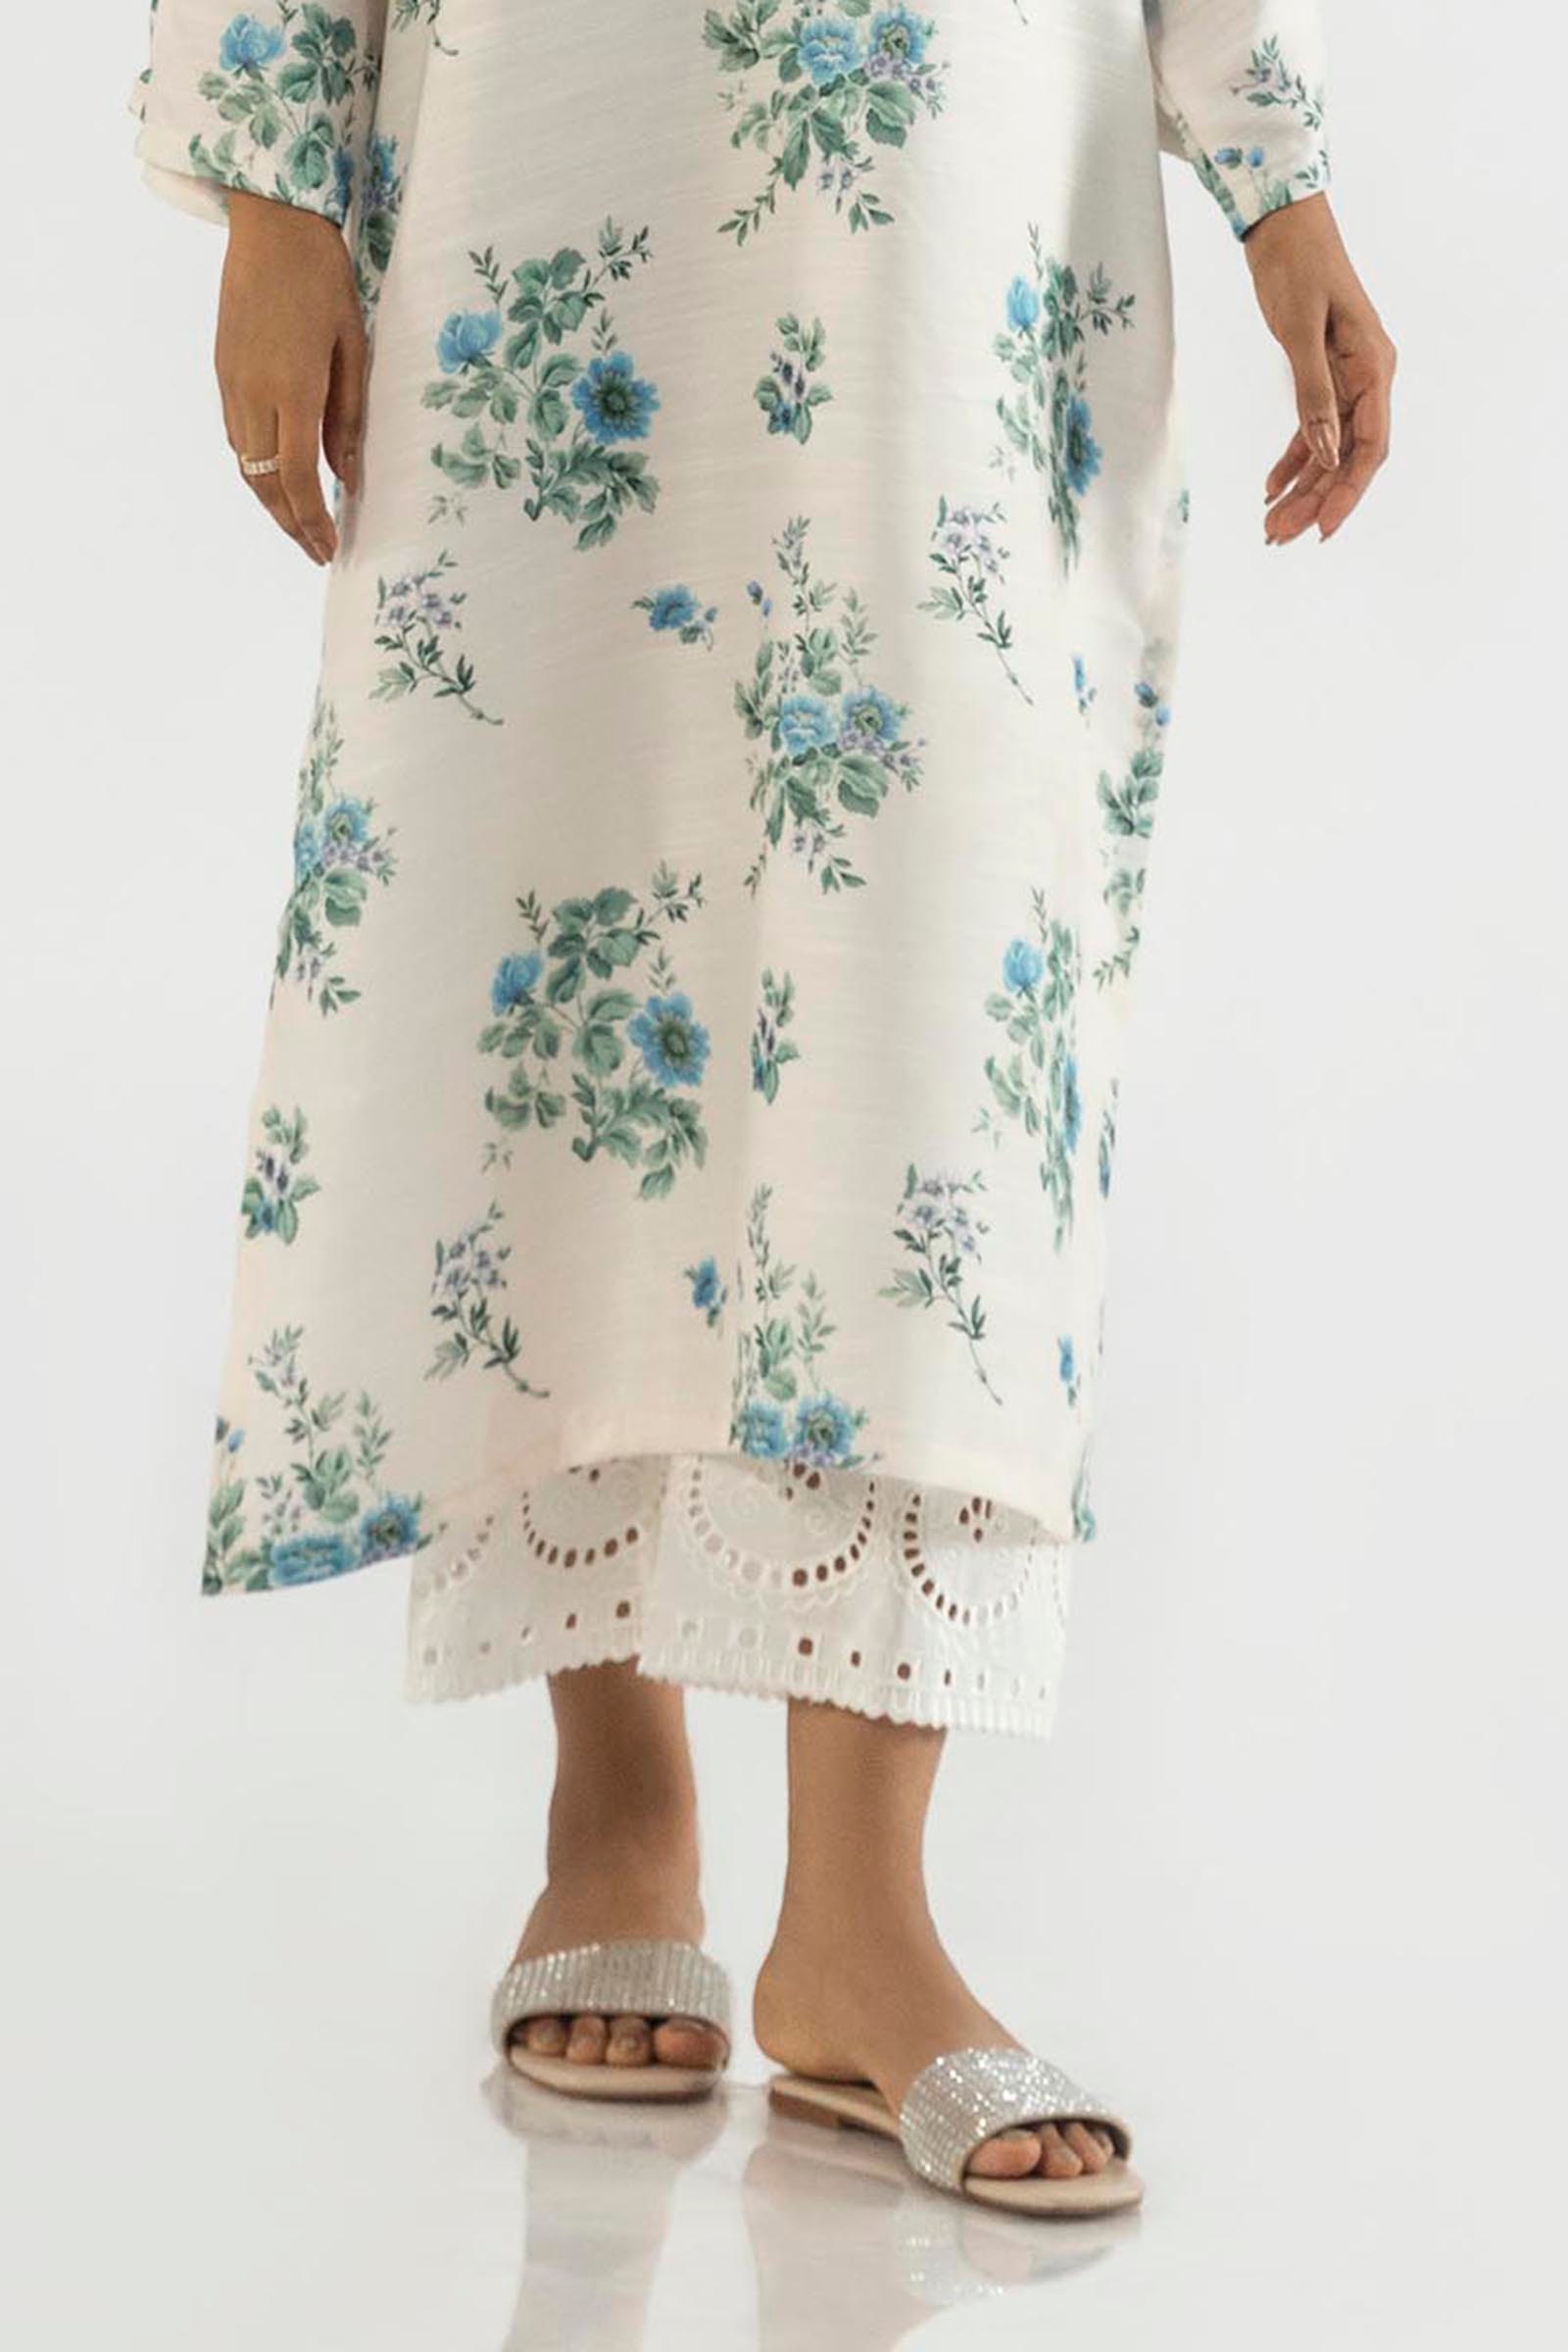
blue floral long sleeve tunic dress